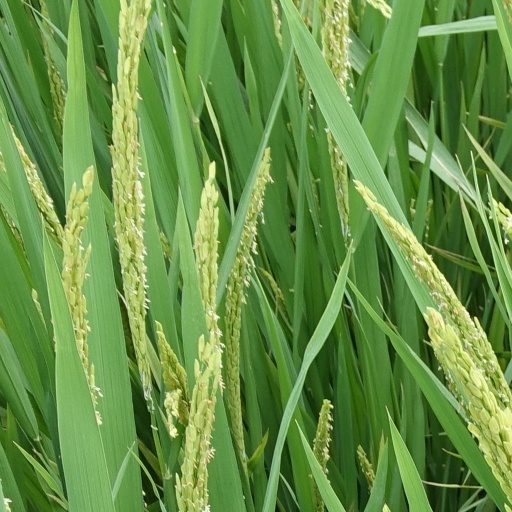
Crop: rice